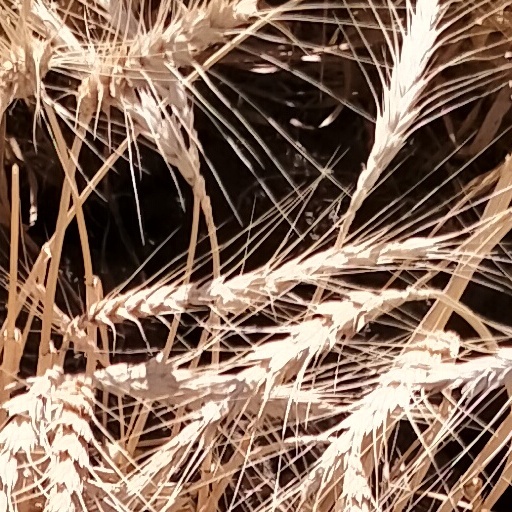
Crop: wheat